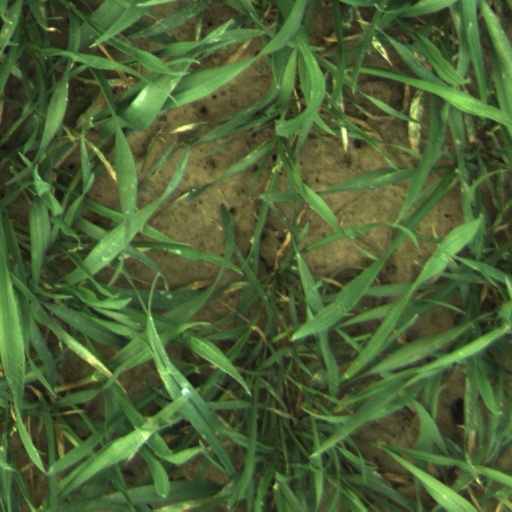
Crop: wheat